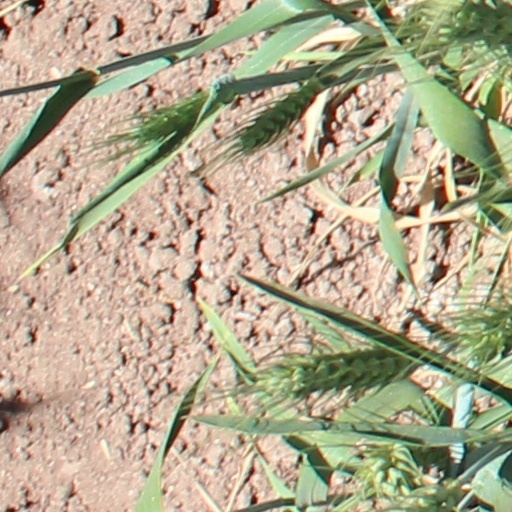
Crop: wheat